Oriole Park

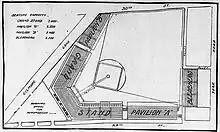
Terrapin Park diagram

The American League was formed in 1901 as a reorganization of the Western League, under its new president Ban Johnson, adding some of the dropped cities while directly challenging the National League in other cities. They opened a new Oriole Park (retroactively called Oriole Park IV, as well as being dubbed American League Park by the contemporary media). It was on the same site but slightly farther north as the 1889–91 field site (located at ) from the last years of the old American Association.